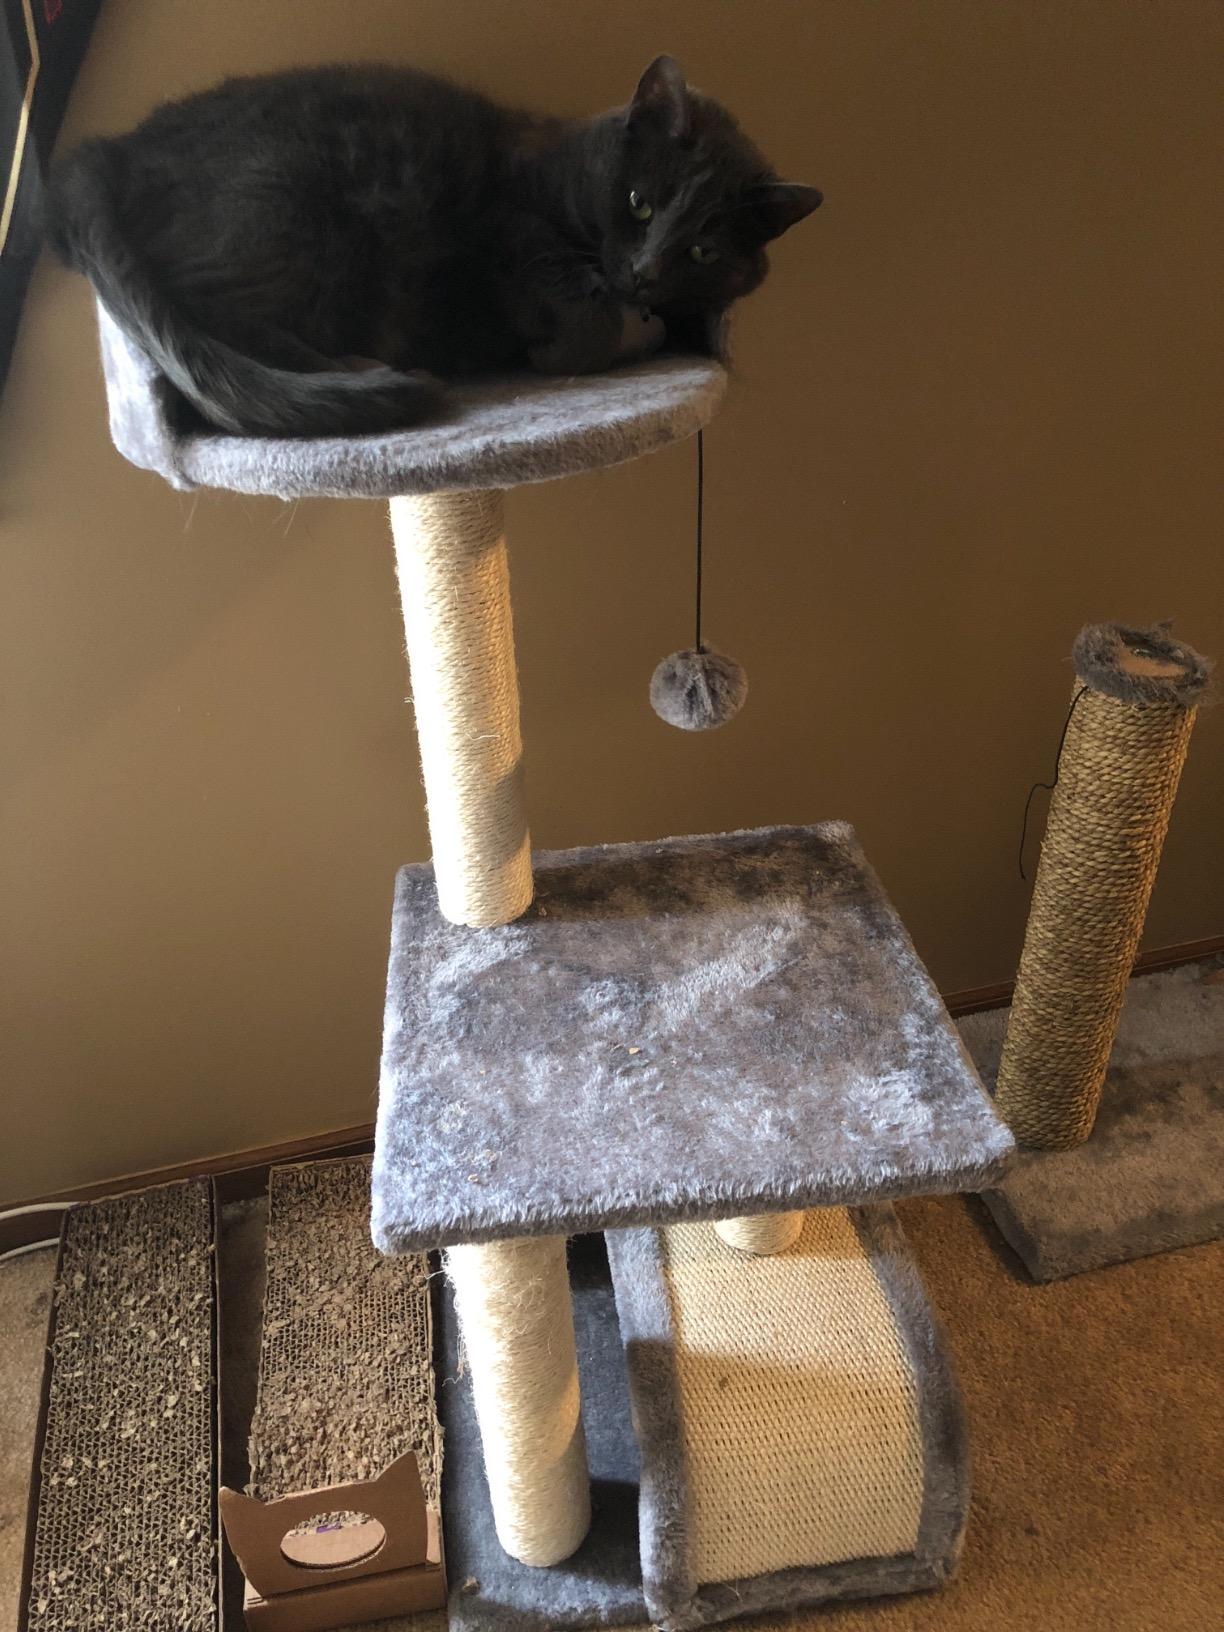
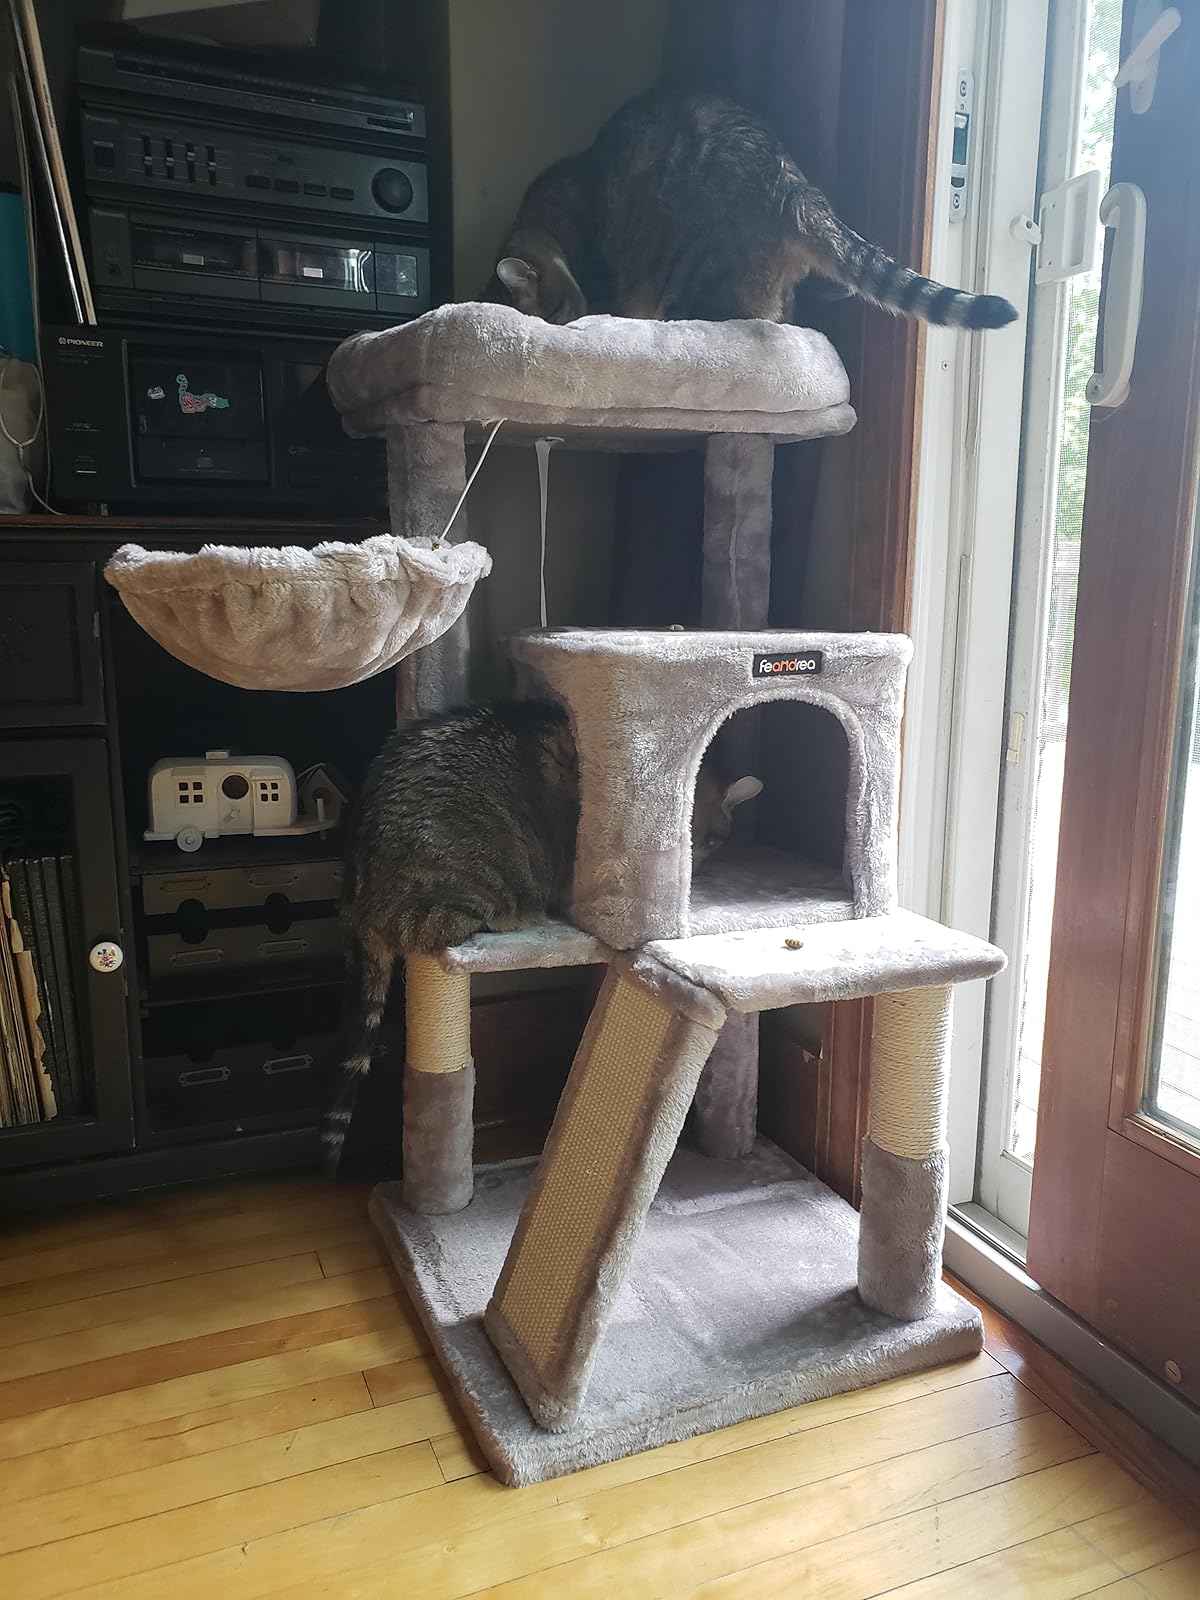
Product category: items_cat tree
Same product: no